Torvosaurus

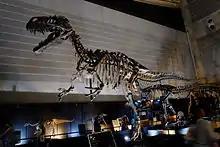
"Torvosaurus" sp. in Japan

"Torvosaurus" had an elongated, narrow snout, with a kink in its profile just above the large nostrils. The frontmost snout bone, the premaxilla, bore three rather flat teeth oriented somewhat outwards with the front edge of the teeth crown overlapping the outer side of the rear edge of the preceding crown. The maxilla was tall and bore at least eleven rather long teeth. The antorbital fenestra was relatively short. The lacrimal bone had a distinctive lacrimal horn on top. Its lower end was broad in side view. The eye socket was tall with a pointed lower end. The jugal was long and transversely thin. The lower front side of the quadrate bone was hollowed out by a tear-shaped depression, the contact surface with the quadratojugal. Both the neck vertebrae and the front dorsal vertebrae had relatively flexible ball-in-socket joints. The balls on the front side of the vertebral centra had a wide rim, a condition by Britt likened to a Derby hat. The tail base was stiffened in the vertical plane by high and in side view wide neural spines. The whole of the arm was very strong, but somewhat short. Whether the thumb claw was especially enlarged is uncertain. In the pelvis, the ilium resembled that of "Megalosaurus" and had a tall, short, front blade and a longer pointed rear blade. The pelvis as a whole was massively built, with the bone skirts between the pubic bones and the ischia contacting each other and forming a vaulted closed underside.